Victoria Falls

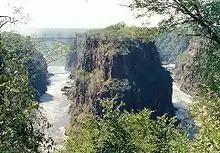
Victoria Falls' Second Gorge (with bridge) and Third Gorge (right). The peninsular cliffs are in Zambia, the outer cliffs in Zimbabwe. The cliffs are composed of Batoka Formation basalt flows. The breaks in slope with vegetation are brecciated amygdaloidal basalt zones separating six successive and massive lava flows with distinct vertical jointing.

The Upper Zambezi River originally drained south through present day Botswana to join the Limpopo River. A general uplift of the land between Zimbabwe and the Kalahari Desert about 2 million years ago blocked this drainage route, and a large paleolake known as Lake Makgadikgadi formed between the Kalahari and the Batoka Basaltic Plateau of Zimbabwe and Zambia. This lake was originally endorheic and had no natural outlet. Under wetter climate conditions about 20,000 years BP, it eventually overflowed and began to drain to the east, cutting the Batoka Gorge through the basalt.